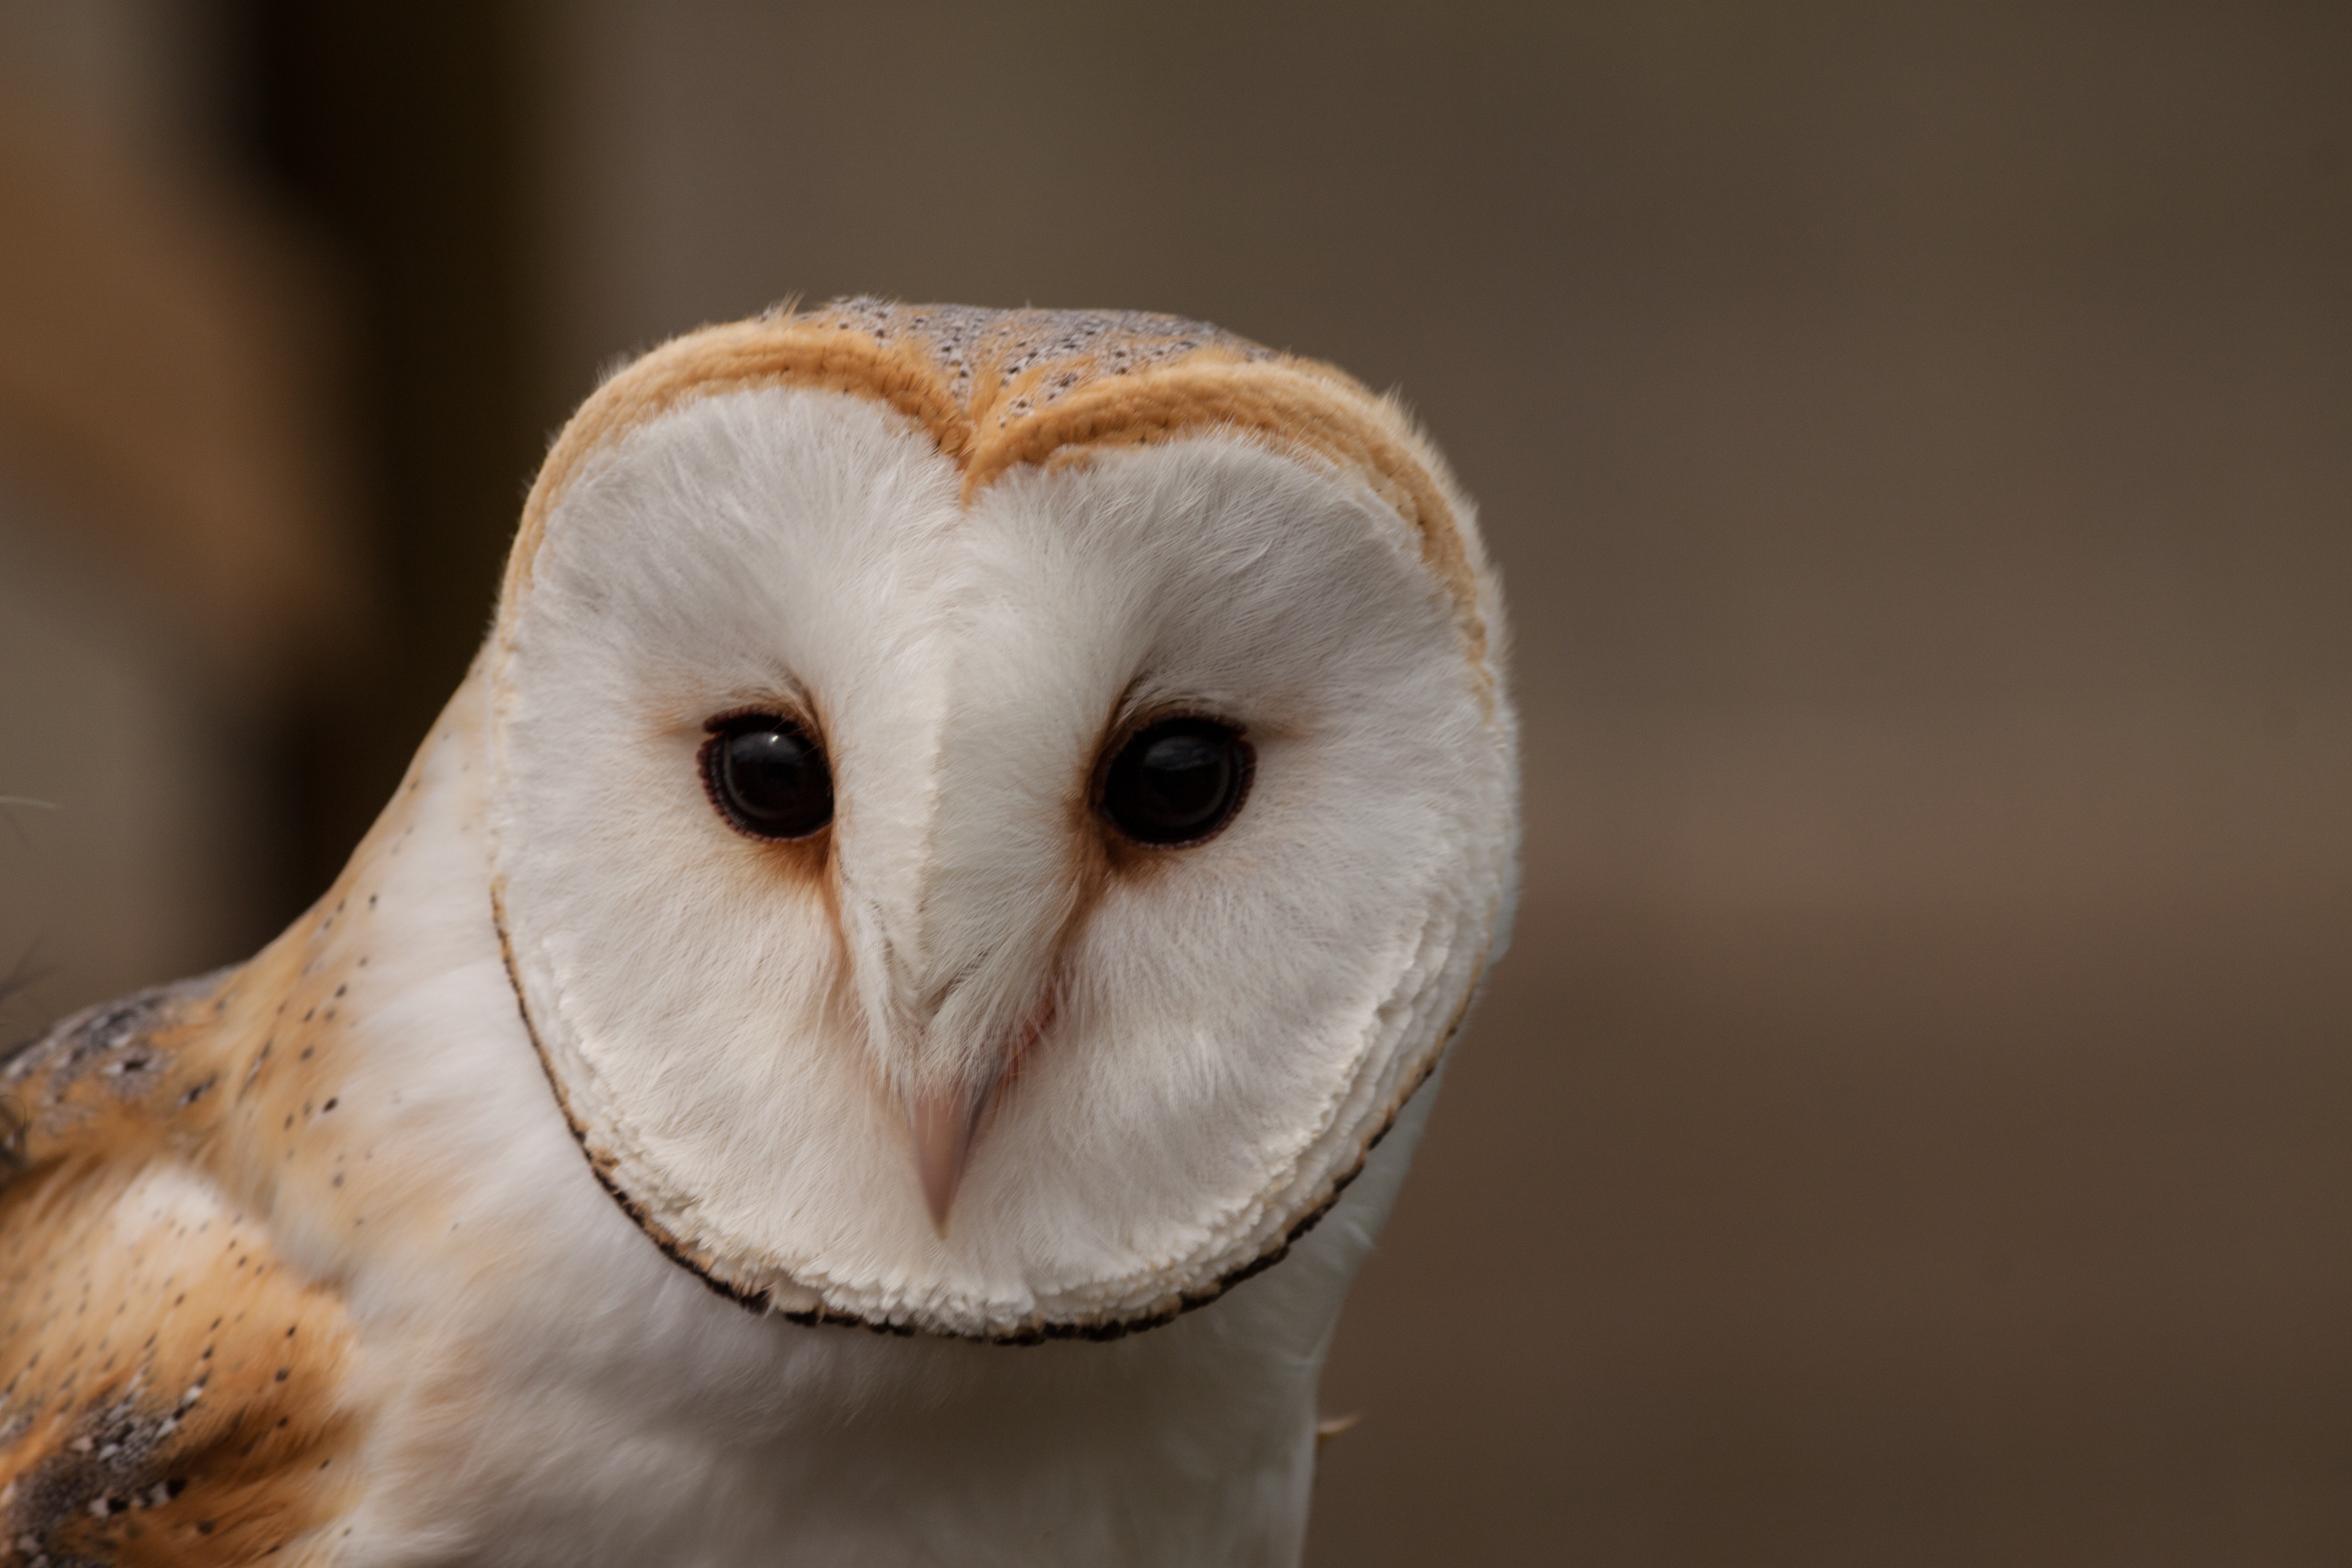
bird, wing, wildlife, beak, owl, fauna, bird of prey, close up, nose, eyes, vertebrate, nocturnal, barn owl